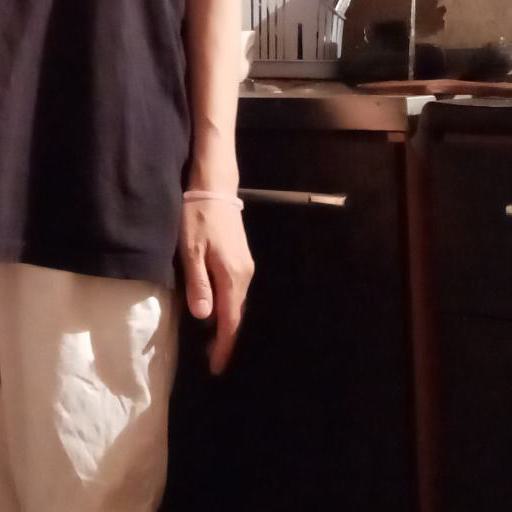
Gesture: no_gesture